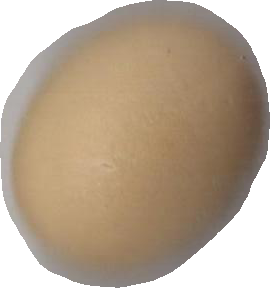
Variety: Dega